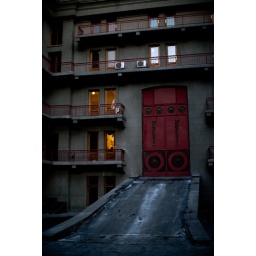
The back doors of the Yerevan Opera house (Armenia). The huge doors are used to take the decorations in and out...